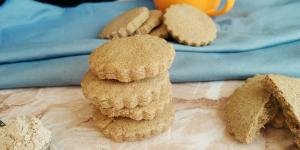
galletas de pinole